Joseph Colt Bloodgood

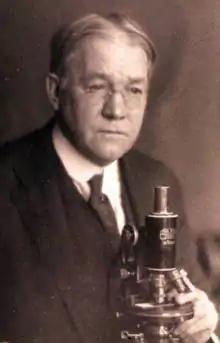

Joseph Colt Bloodgood (November 1, 1867 – October 22, 1935) was a prominent surgeon in the United States based in Johns Hopkins Hospital in Baltimore, Maryland.